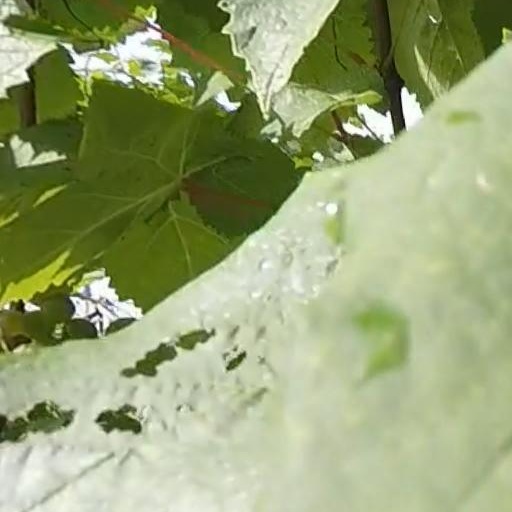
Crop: grape